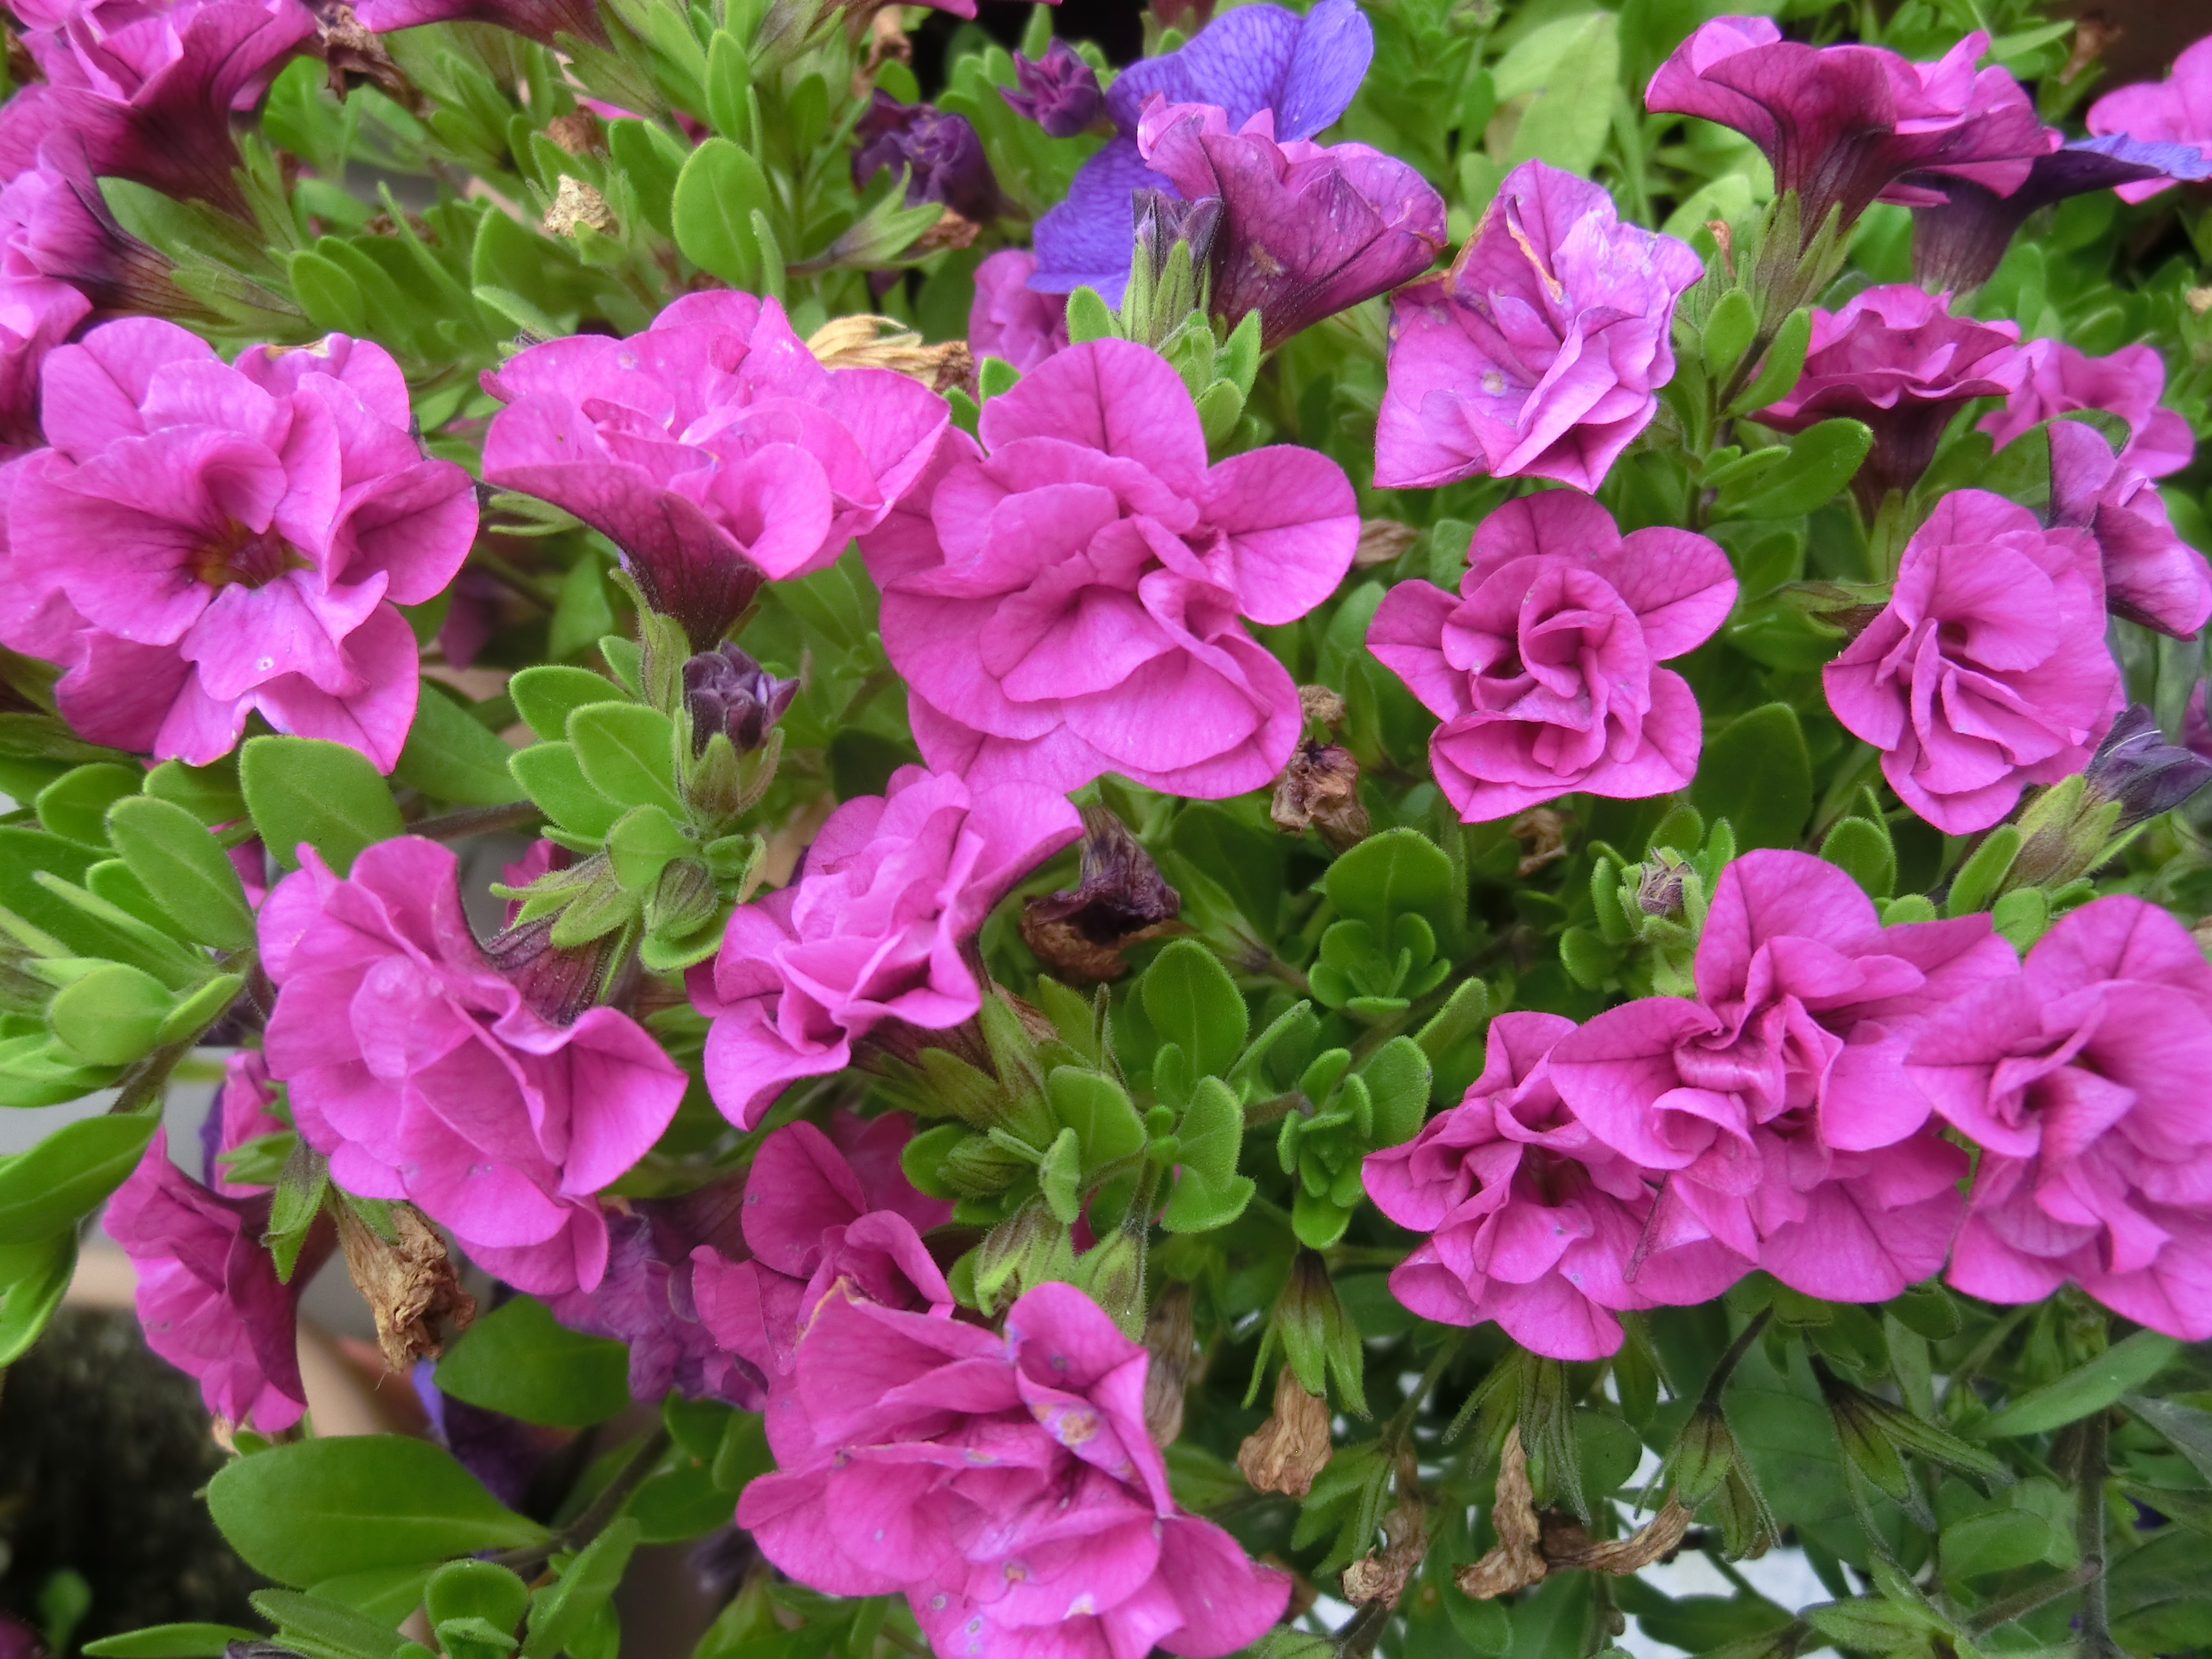
plant, flower, red, geranium, shrub, petunia, flowering plant, busy lizzie, annual plant, woody plant, land plant, geraniales, four o clocks